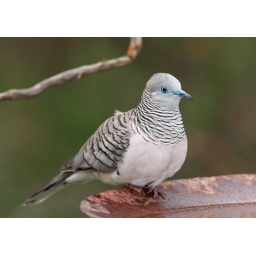
Another bird at the water. I love the blue colours around the eyes and beak.